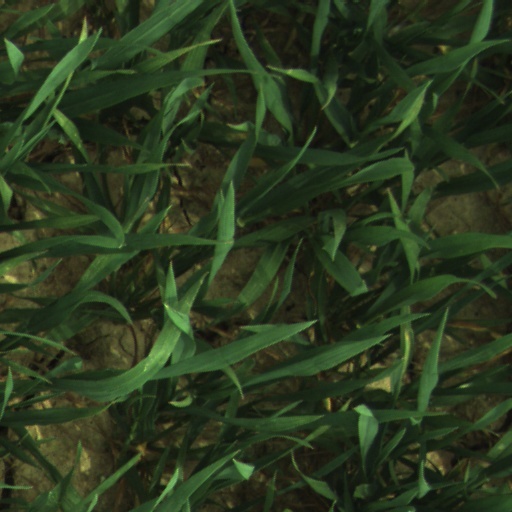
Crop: wheat